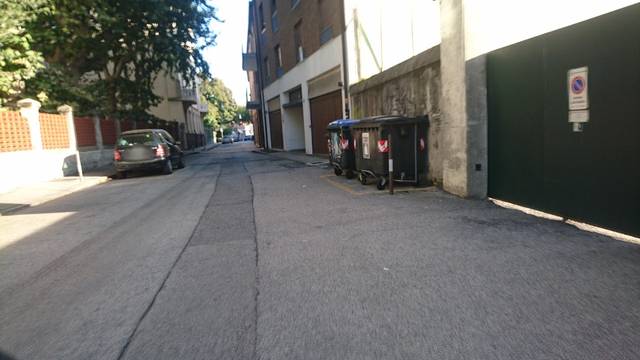
Region: Italy
Coordinates: 45.406, 11.885